Battle of Blood River

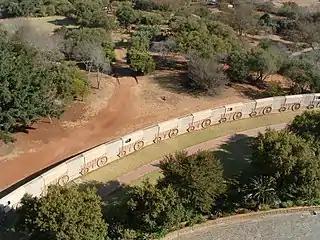
A stone representation at the Voortrekker Monument of the Laager formed at the Battle of Blood River

The Ncome monument on the east side of the river commemorates the fallen Zulu warriors. While the Blood River Memorial is associated with Afrikaner nationalism, the Ncome monument was intended as a symbol of reconciliation—but has become connected with Zulu nationalism.